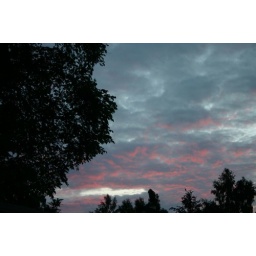
red sky at night above Dingwall